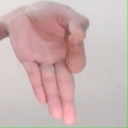
अक्षर: ज्ञ